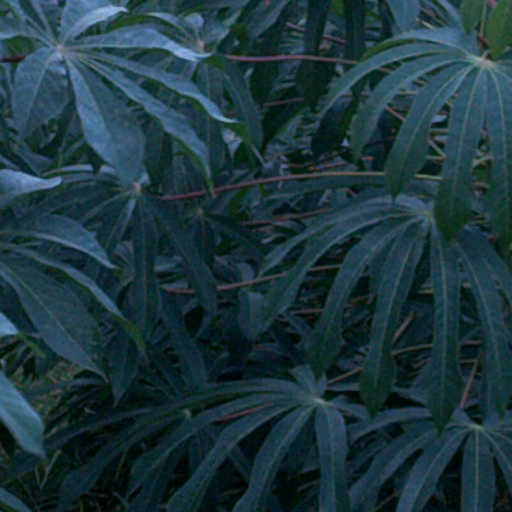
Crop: cassava